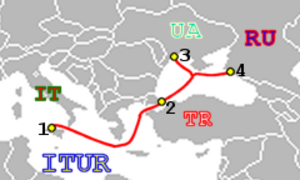
ITUR, pour Italie - Turquie - Ukraine - Russie, est un système de câbles de télécommunications sous-marins en fibres optiques reliant les quatre pays mentionnés ci-dessus.